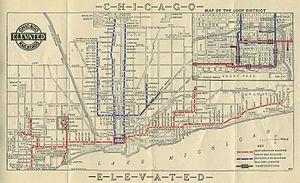
La Metropolitan West Side Elevated Railroad est une ancienne compagnie de métro de la ville de Chicago.